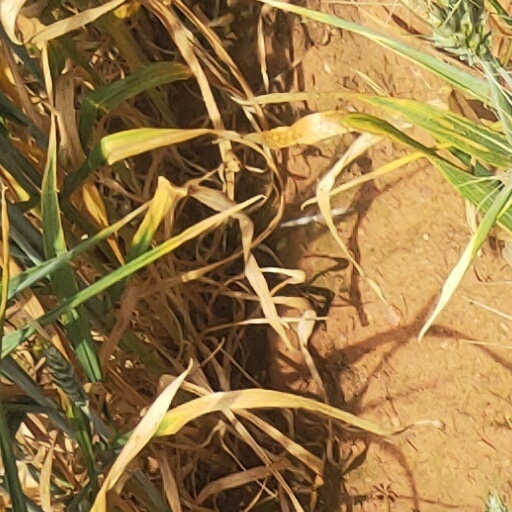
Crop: wheat